Museo de Bellas Artes de Bilbao

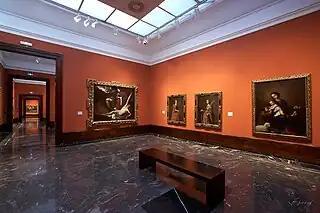
An exhibition room in the old building. On the left, "San Sebastián" painting by Jusepe de Ribera, and on the right, "The Virgin with the Child Jesus and the Child Saint John the Baptist" by Francisco de Zurbarán.

In December 2000, the institutions agreed to create the Bilbao Fine Arts Museum Foundation. The governing body is the Board, in which representatives of the institutions are integrated with other natural or legal persons who, for their input or knowledge of the museum activity, promote the achievement of foundational purposes. In October 2008, under the slogan "100 years of history, 10 centuries of art", the Bilbao Fine Arts Museum celebrated its centenary.